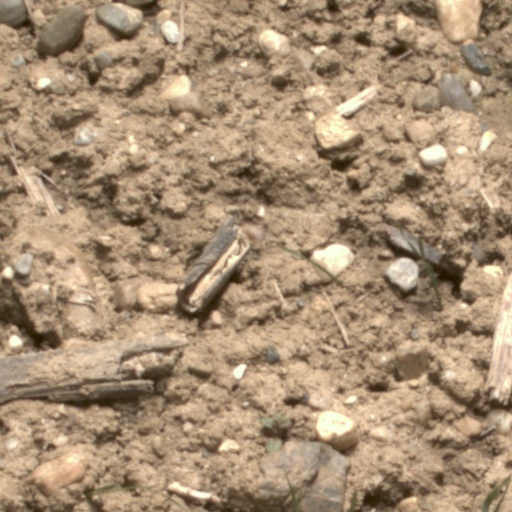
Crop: wheat